Wagner Group activities in the Central African Republic

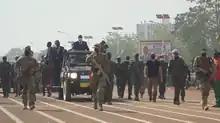
Russian mercenaries providing security for the President of the Central African Republic, 2022

The role of the PMCs was also to fill a security vacuum left by France after it withdrew its military forces from the country in October 2016. The country had been in the midst of a civil war since 2012, which left three-quarters of it under rebel control. The PMCs' camp was set up on 24 March 2018, about 60 kilometers from the capital Bangui at the Berengo estate that was used by CAR's former ruler Jean-Bédel Bokassa. This deployment brought the number of PMCs in Sudan and the CAR to about 370.